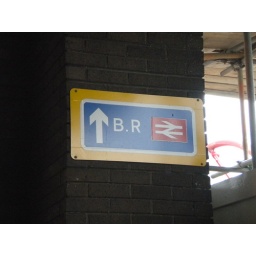
British Rail sign in the bus station, Slough